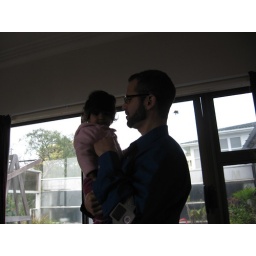
Rei Anne is transfixed by my glasses - It's very cute